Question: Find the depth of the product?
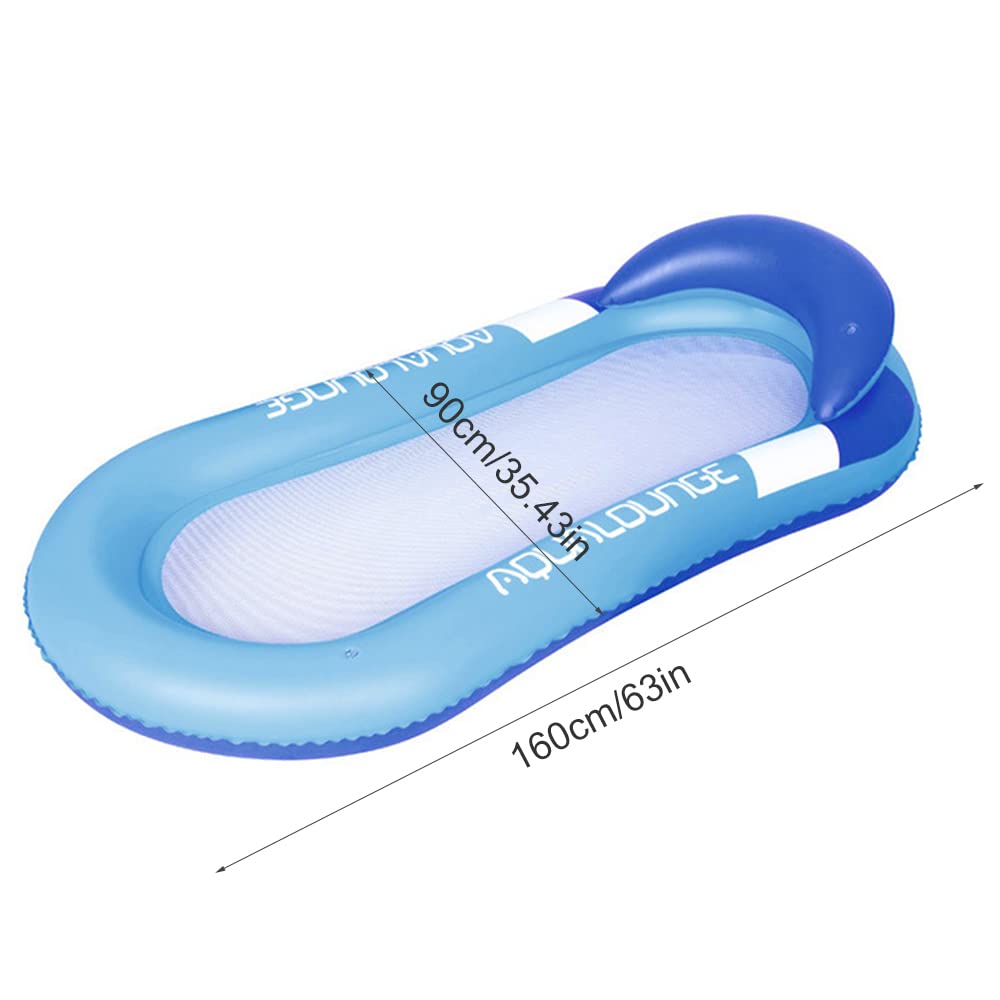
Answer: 160.0 centimetre